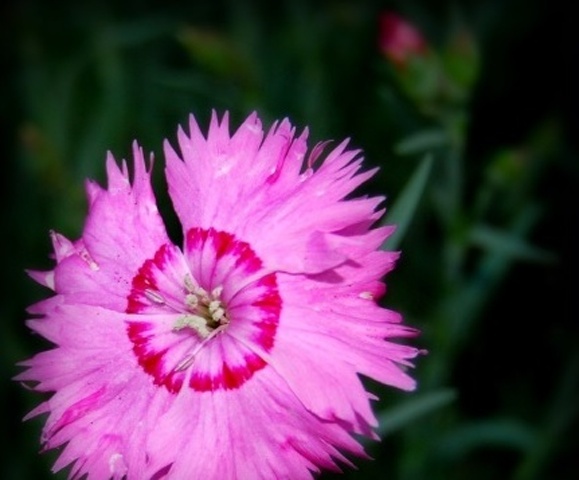
Label: not_food